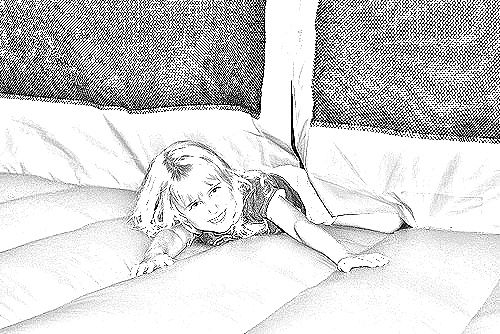
Portrait style: Sketch Portrait